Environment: real
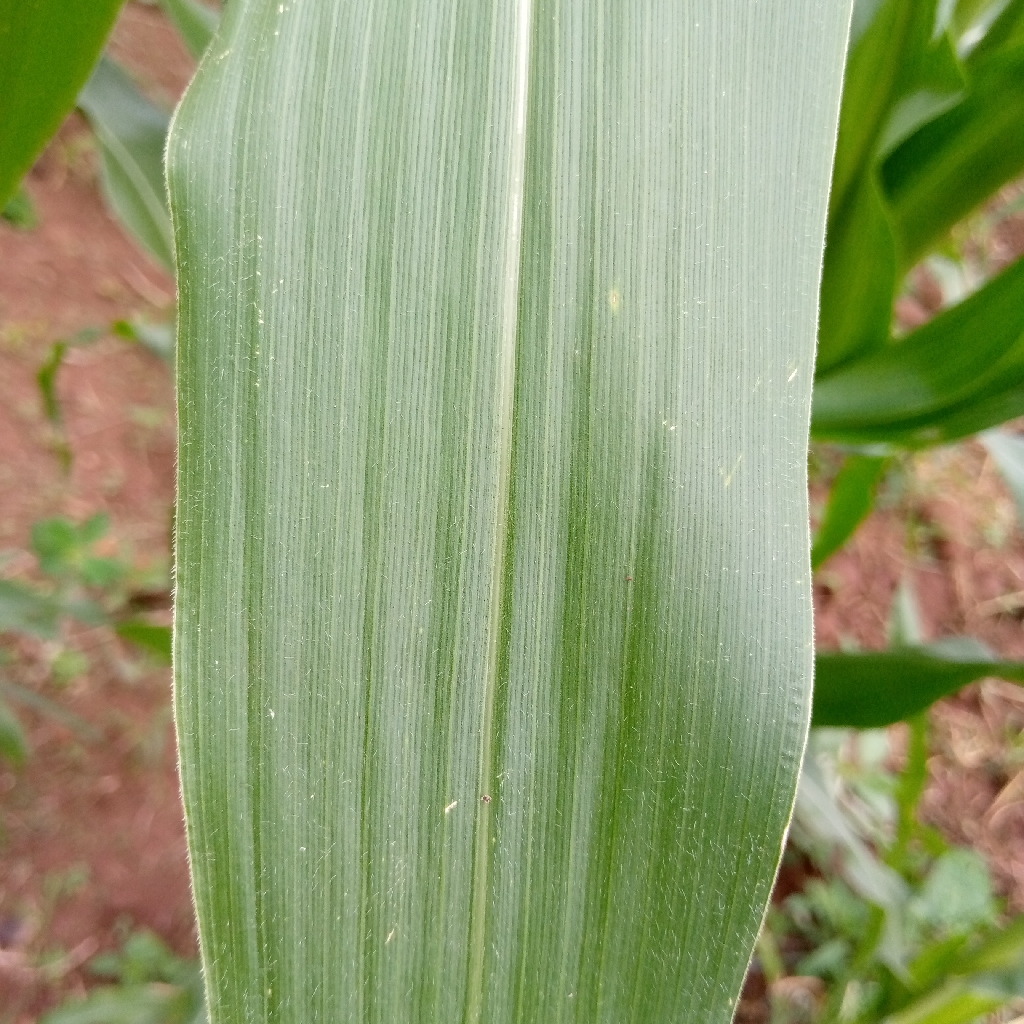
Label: healthy